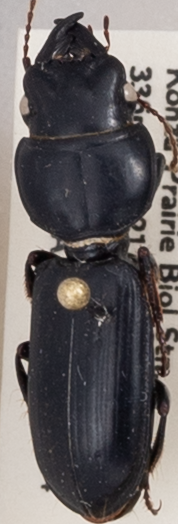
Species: Scarites subterraneus
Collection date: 2019-08-14
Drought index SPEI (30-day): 0.514
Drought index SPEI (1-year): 2.09
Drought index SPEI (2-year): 0.728